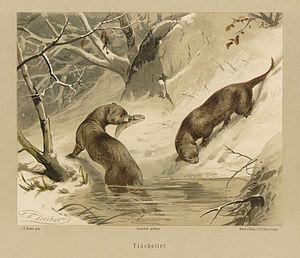
Les Loutres, aussi appelées écureuils d'eau au Québec, sont une sous-famille de mammifères carnivores de la famille des Mustelidés. Il existe plusieurs espèces de loutres, caractérisées par de courtes pattes, des doigts griffus et palmés et une longue queue.